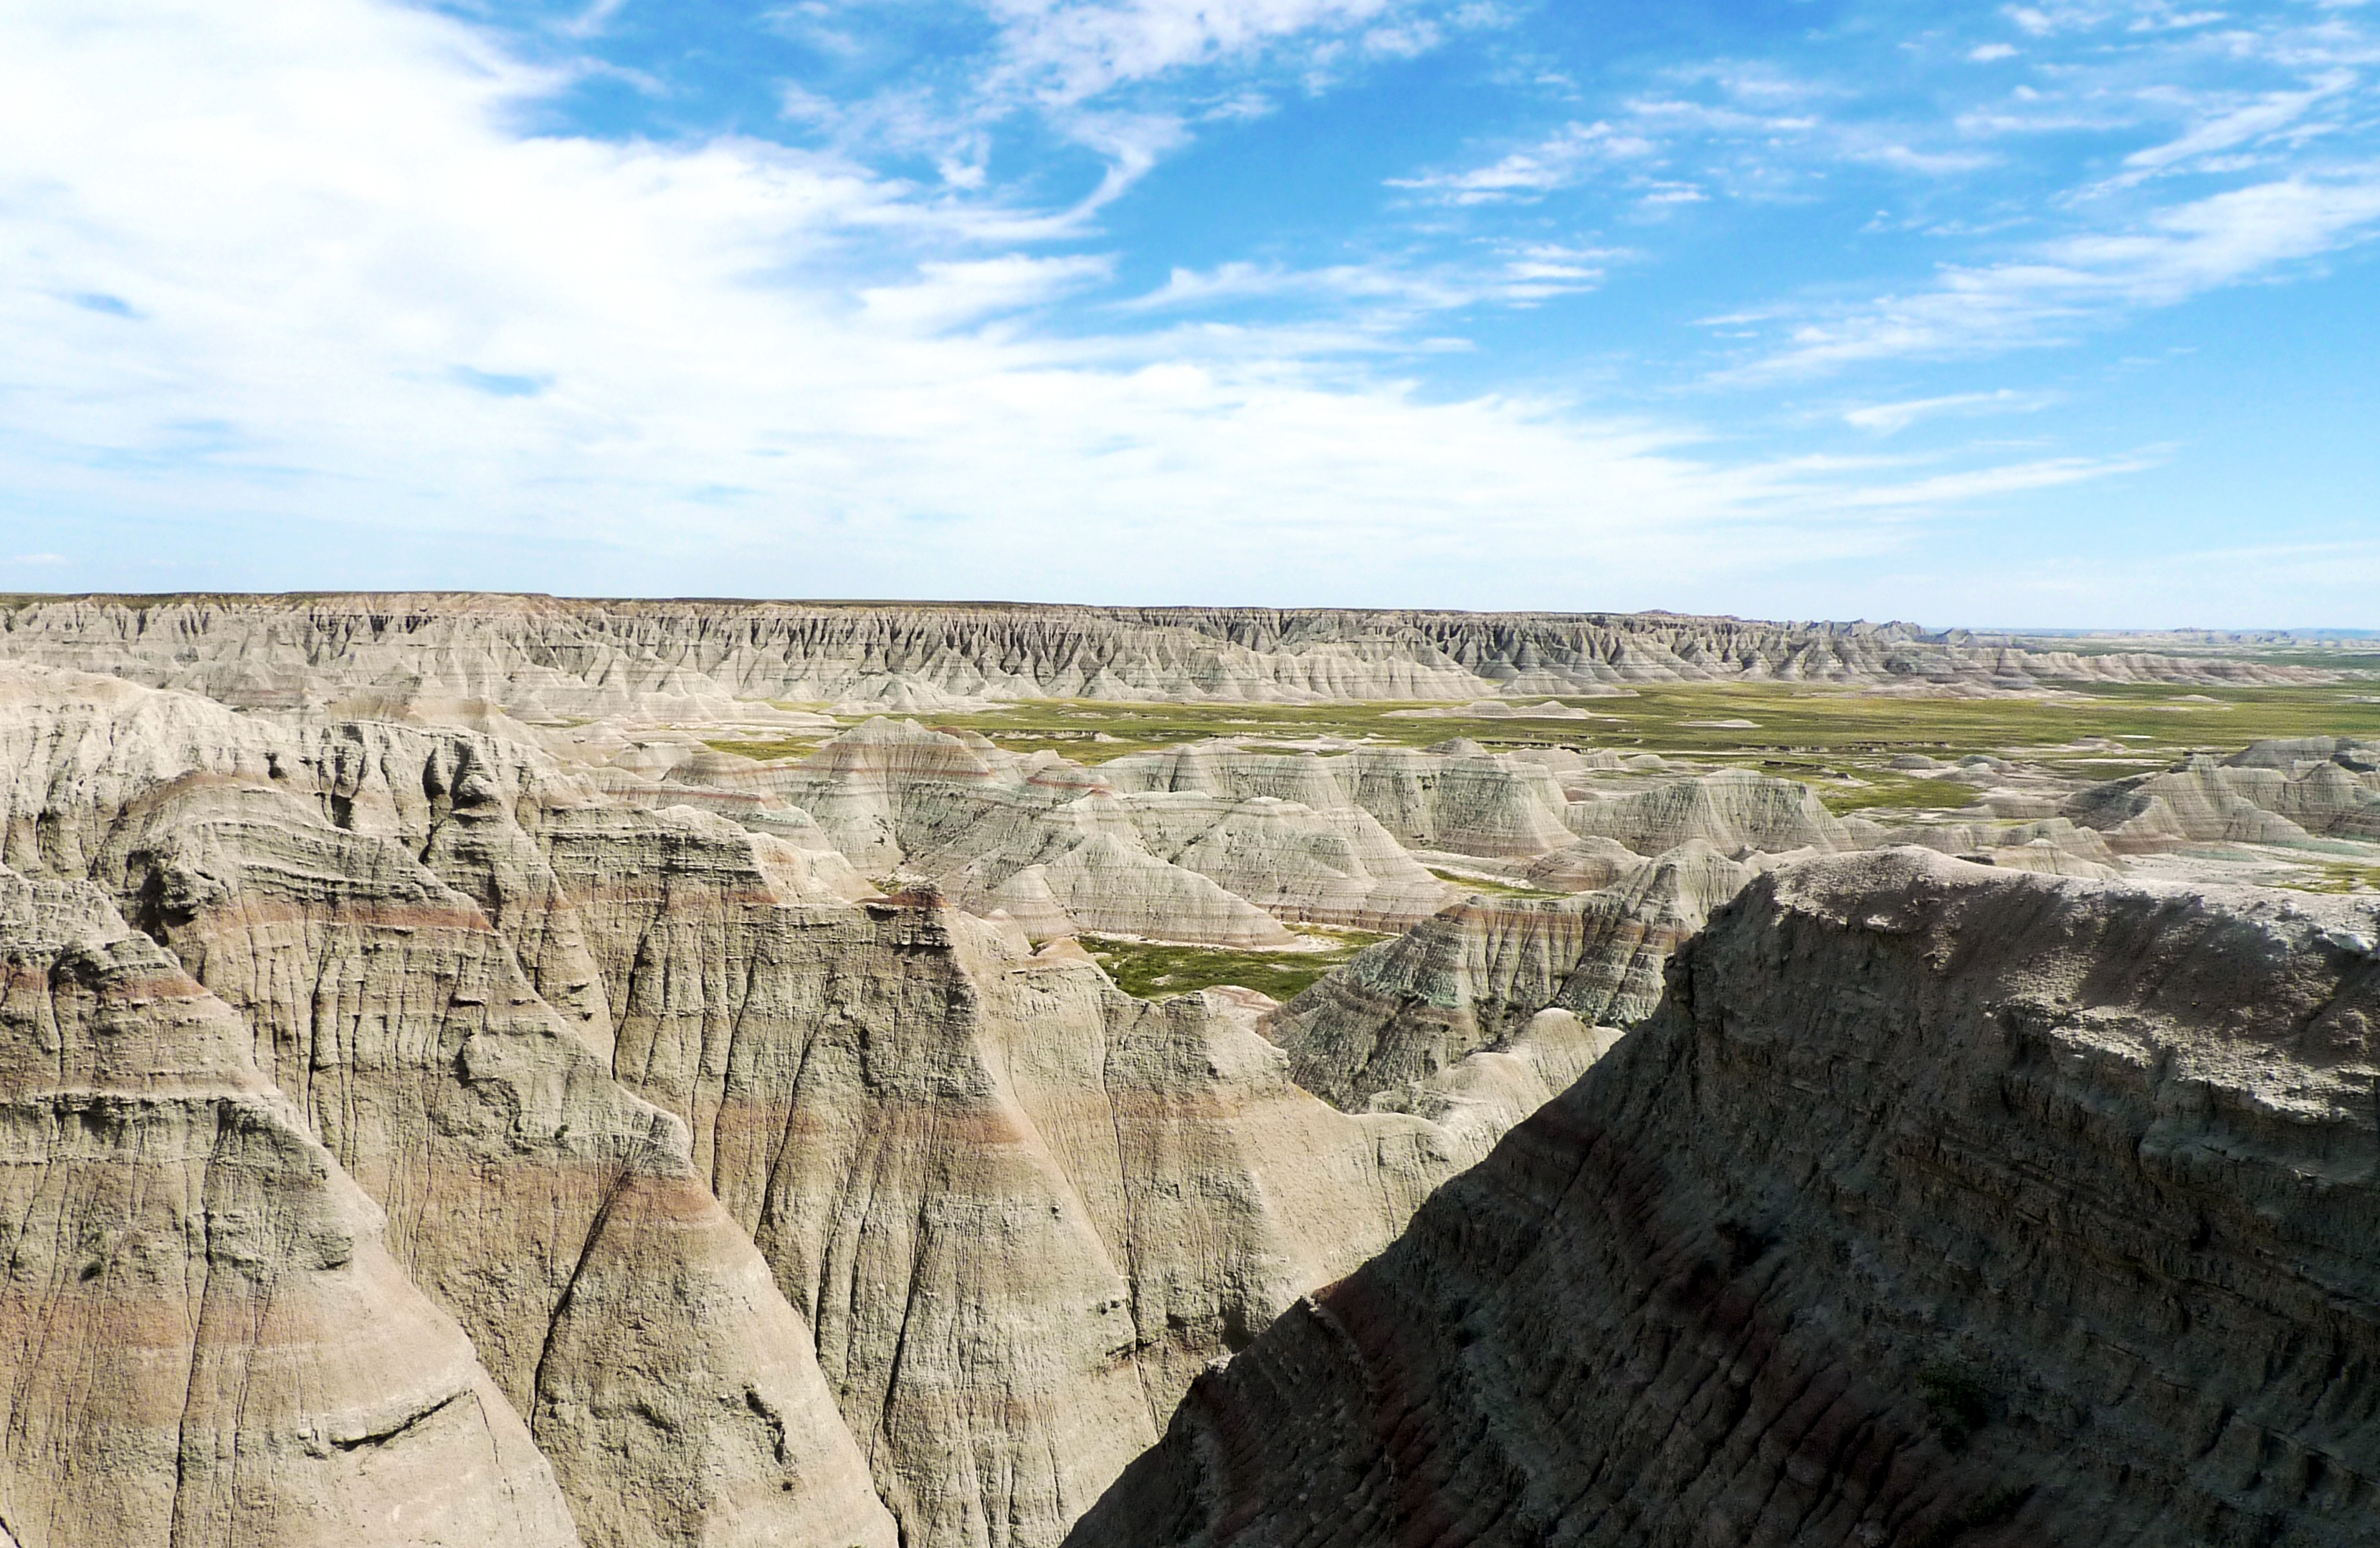
landscape, sky, formation, cliff, scenic, canyon, terrain, geology, badlands, plateau, wadi, landform, geographical feature